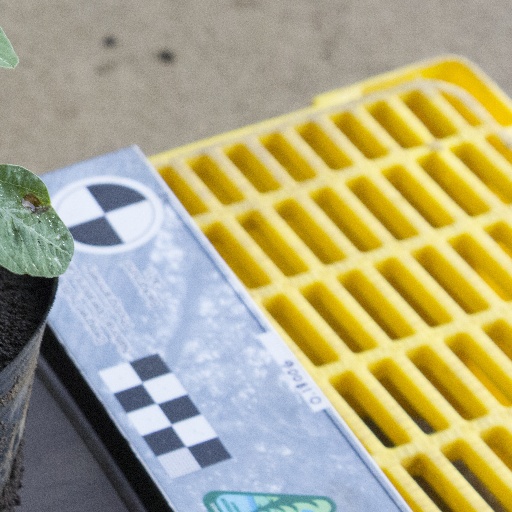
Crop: soybean